Fëanor

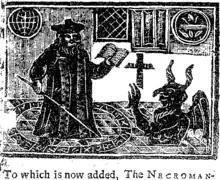
Fëanor's self-destructive pride in his own creation has been likened to that of Thomas Mann's "Doctor Faustus", in the person of the fictional 20th century composer Adrian Leverkühn, a reworking of the Faust legend. 1740 English print of Doctor Faustus's pact with the Devil.

The Tolkien scholar Tom Shippey comments that Fëanor and his Silmarils relate to "The Silmarillion"s theme in a particular way: the sin of the Elves is not human pride, as in the Biblical fall, but their "desire to make things which will forever reflect or incarnate their own personality". This Elvish form of pride leads Fëanor to forge the Silmarils, and, Shippey suggests, led Tolkien to write his fictions: "Tolkien could not help seeing a part of himself in Fëanor and Saruman, sharing their perhaps licit, perhaps illicit desire to 'sub-create'."